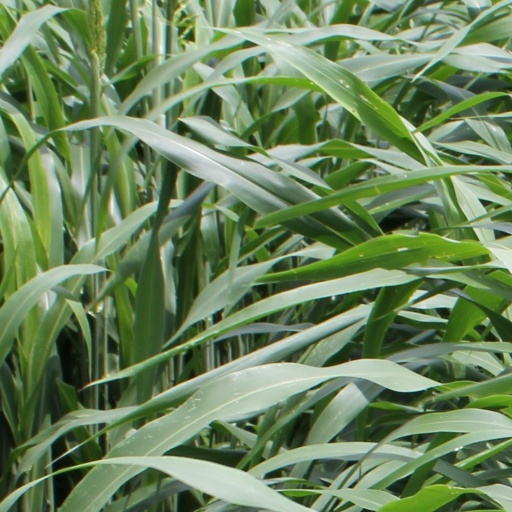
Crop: sorghum